Andrew Strauss

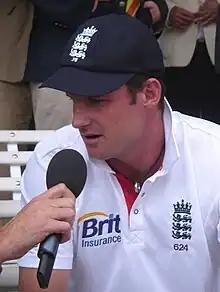
Strauss being interviewed at the end of the Lord's Test match v Pakistan in August 2010

Sir Andrew John Strauss (born 2 March 1977) is an English cricket administrator and former player, formerly the Director of Cricket for the England and Wales Cricket Board (ECB). He played county cricket for Middlesex, and captained the England national team in all formats of the game. A fluent left-handed opening batsman, Strauss favoured scoring off the back foot, mostly playing cut and pull shots. He was also known for his fielding strength at slip or in the covers.